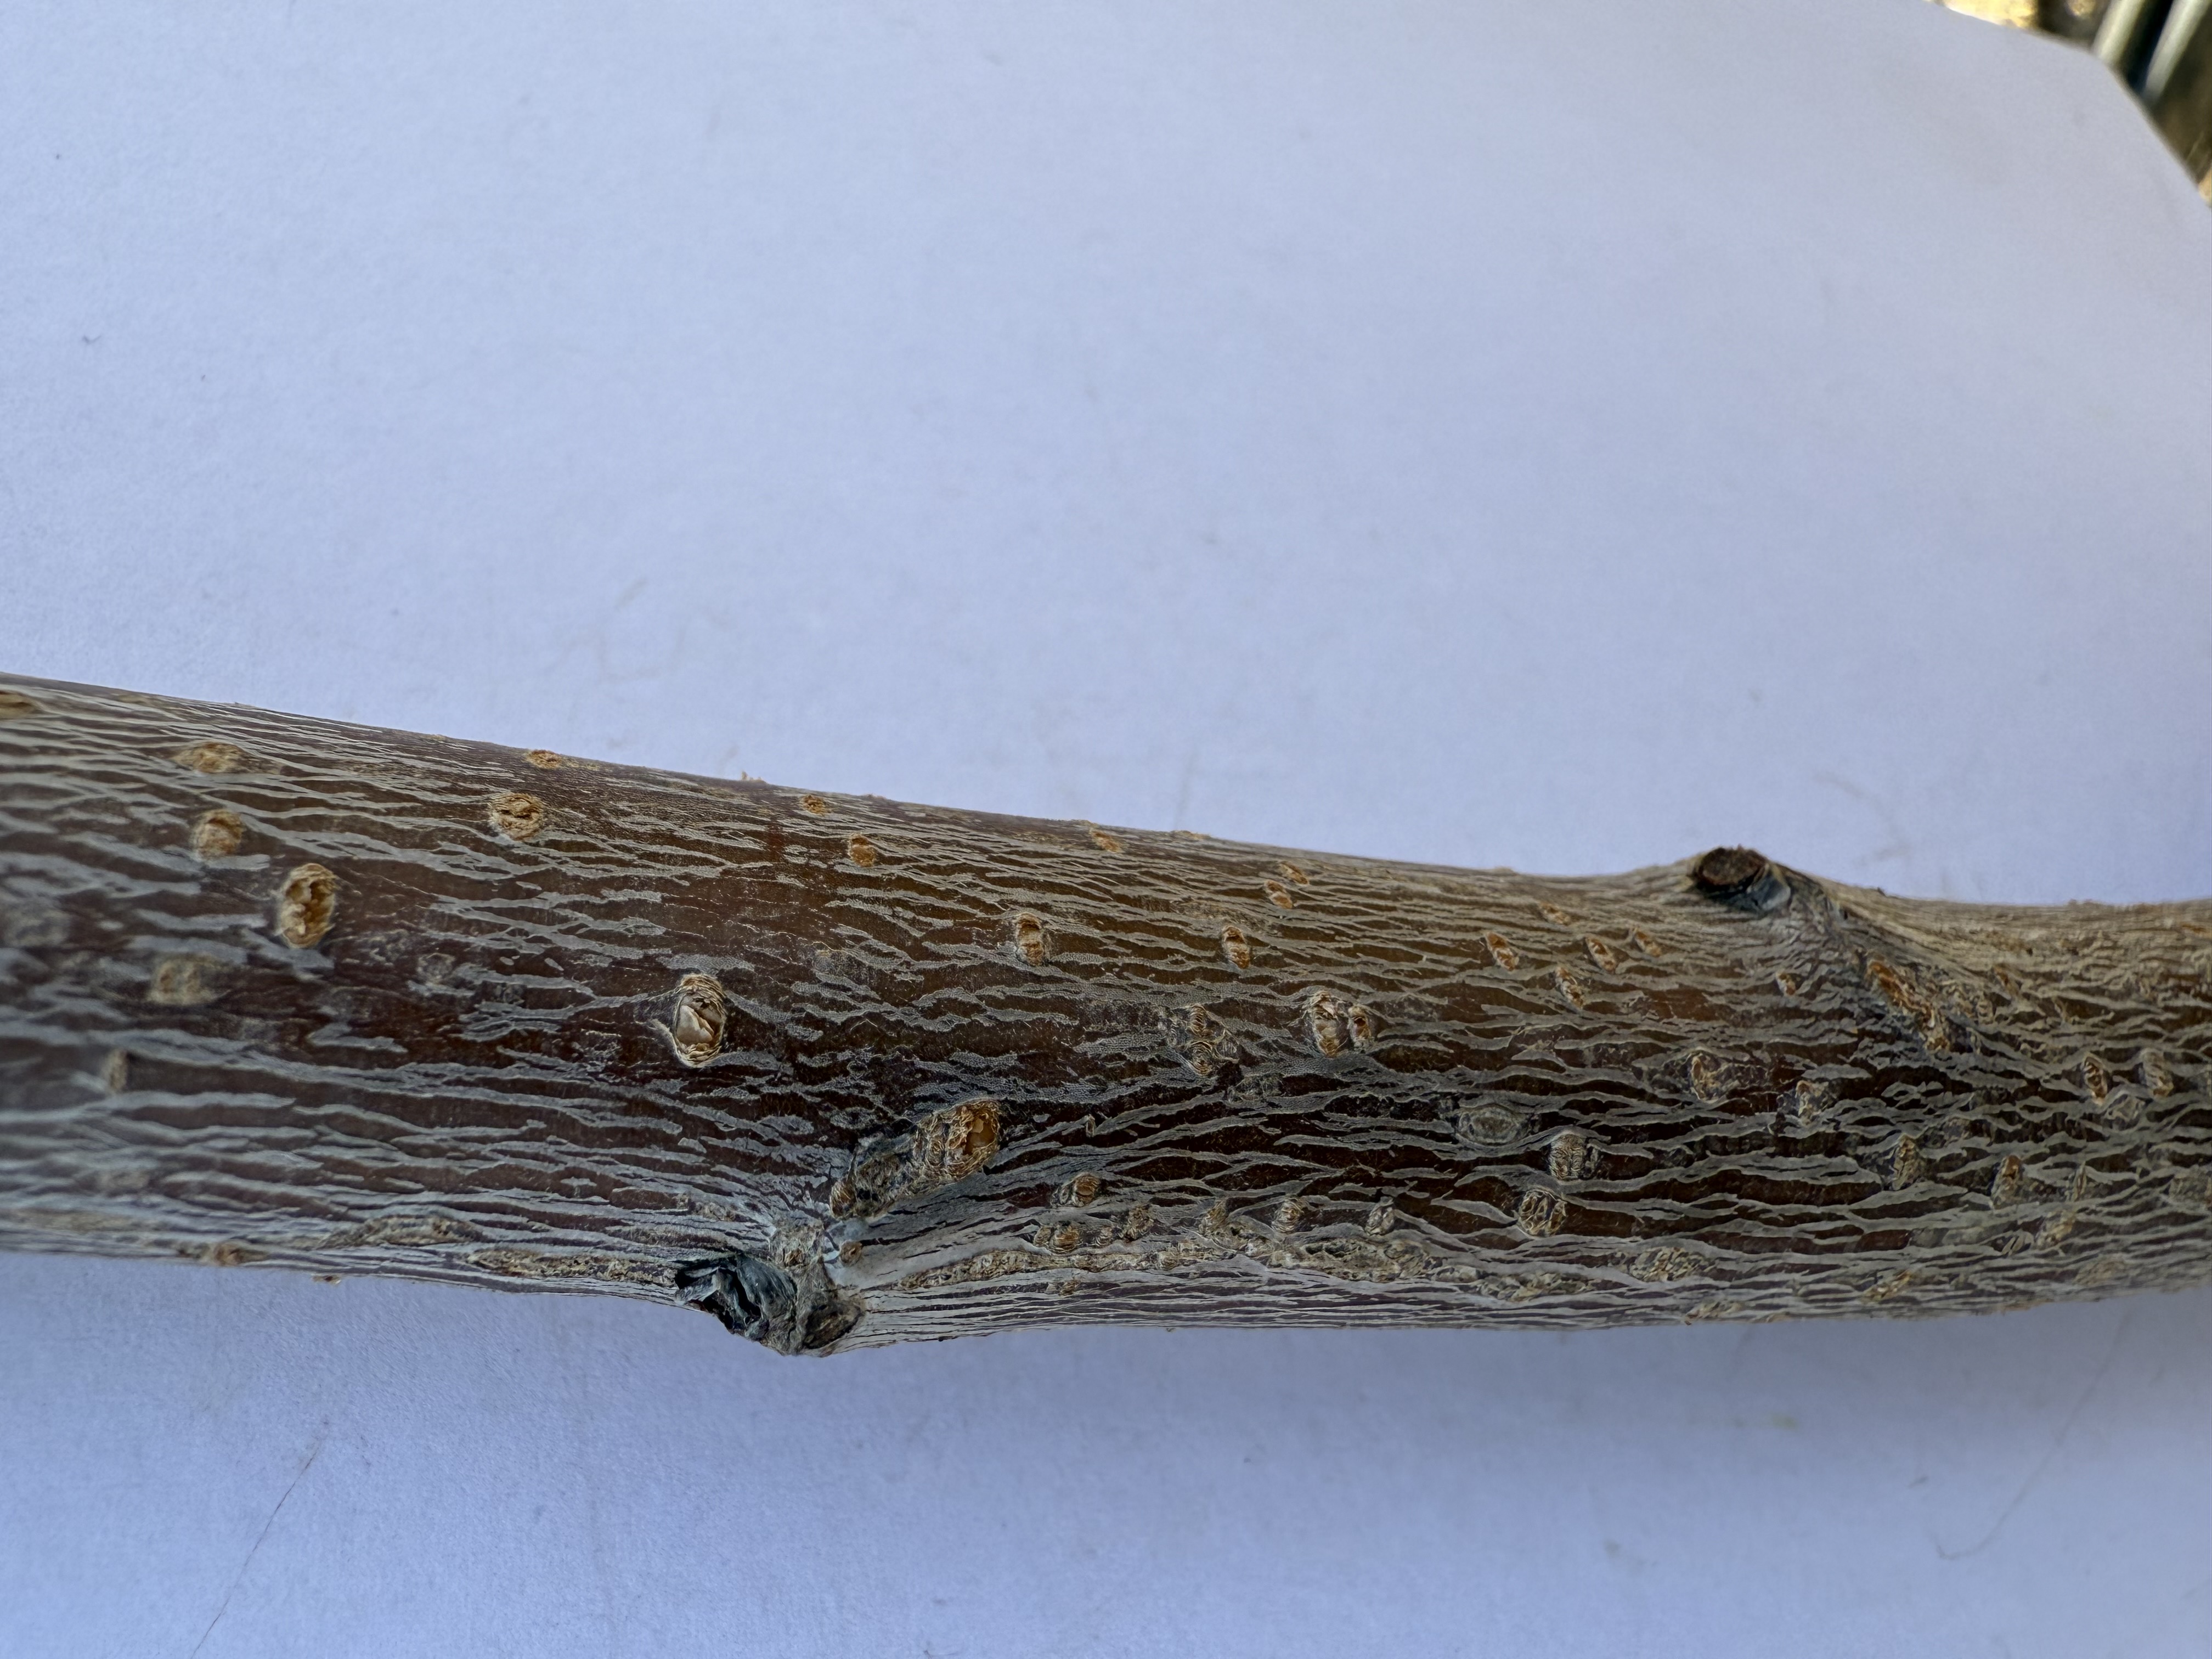
Variety: Napolyon Cherry